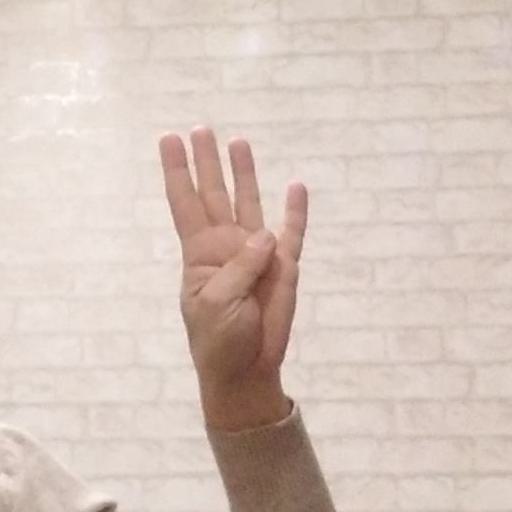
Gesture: four